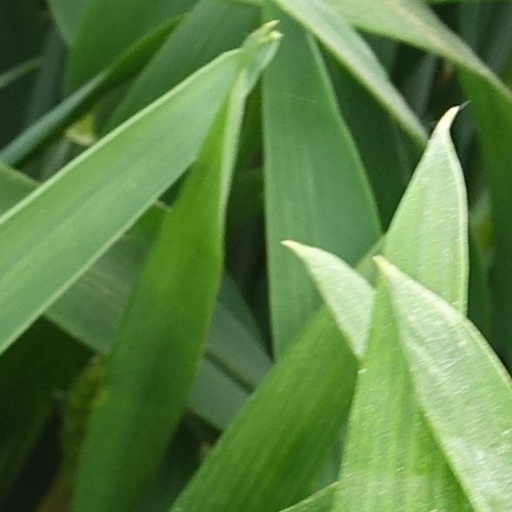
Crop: wheat